Sardana Avksentyeva

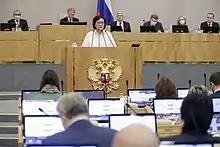
Sardana Avksentyeva speaking in front of the State Duma

After Avksentyeva's resignation the media have repeatedly expressed the point of view that administrative pressure was exerted on her to prevent her nomination for the upcoming elections to the 8th State Duma.